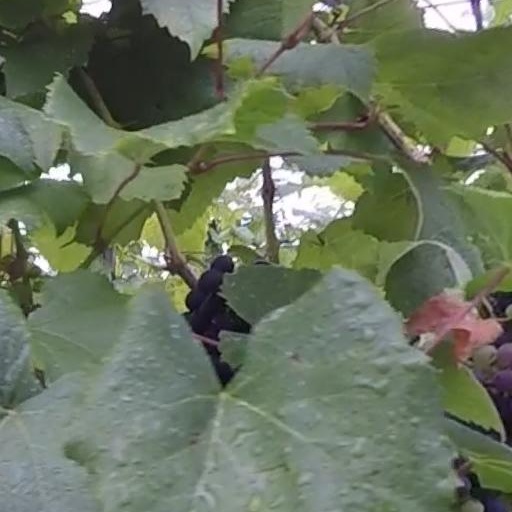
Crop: grape